Guano

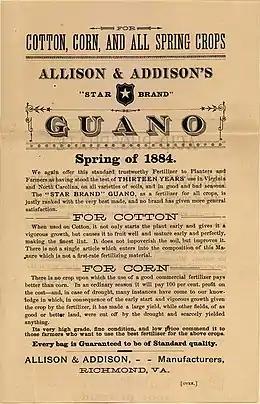
Advertisement for guano, 1884

Chitin from insect exoskeletons is an essential compound needed by soil fungi to grow and expand. Chitin is a major component of fungal cell wall membranes. The growth of beneficial fungi adds to soil fertility.